List of Noongar sites in the City of Melville

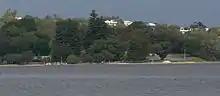
Point Walter from Claremont

The City of Melville local government area lies within the traditional lands of the Beeliar people, a subgroup of the Whadjuk dialectical group of the Noongar Indigenous Australians.